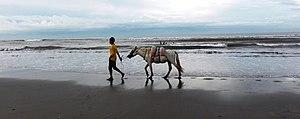
Le Bangladais est une race de chevaux native du Bangladesh, rattachée au groupe des poneys du Sud-Est asiatique. Ce petit animal fin est employé pour toutes sortes de tâches de survie quotidienne, impliquant du transport et de la traction agricole. Il existe une variété de plus petite taille, nommée « Poney de Râjshâhî ». Formant le seul cheval indigène du Bangladesh, d'origine inconnue et peu décrit, il est surtout présent dans l'Ouest du pays, et notamment utilisé pour tracter les tomtom. Le Bangladesh compte environ 30 000 de ces poneys en 1992.